Dorset in the English Civil War

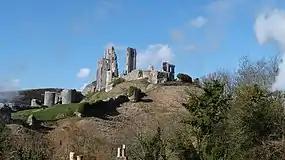
The Royalist stronghold Corfe Castle was destroyed in the English Civil War

Mary Bankes was a Royalist who defended Corfe Castle from a three-year siege inflicted by the parliamentarians.